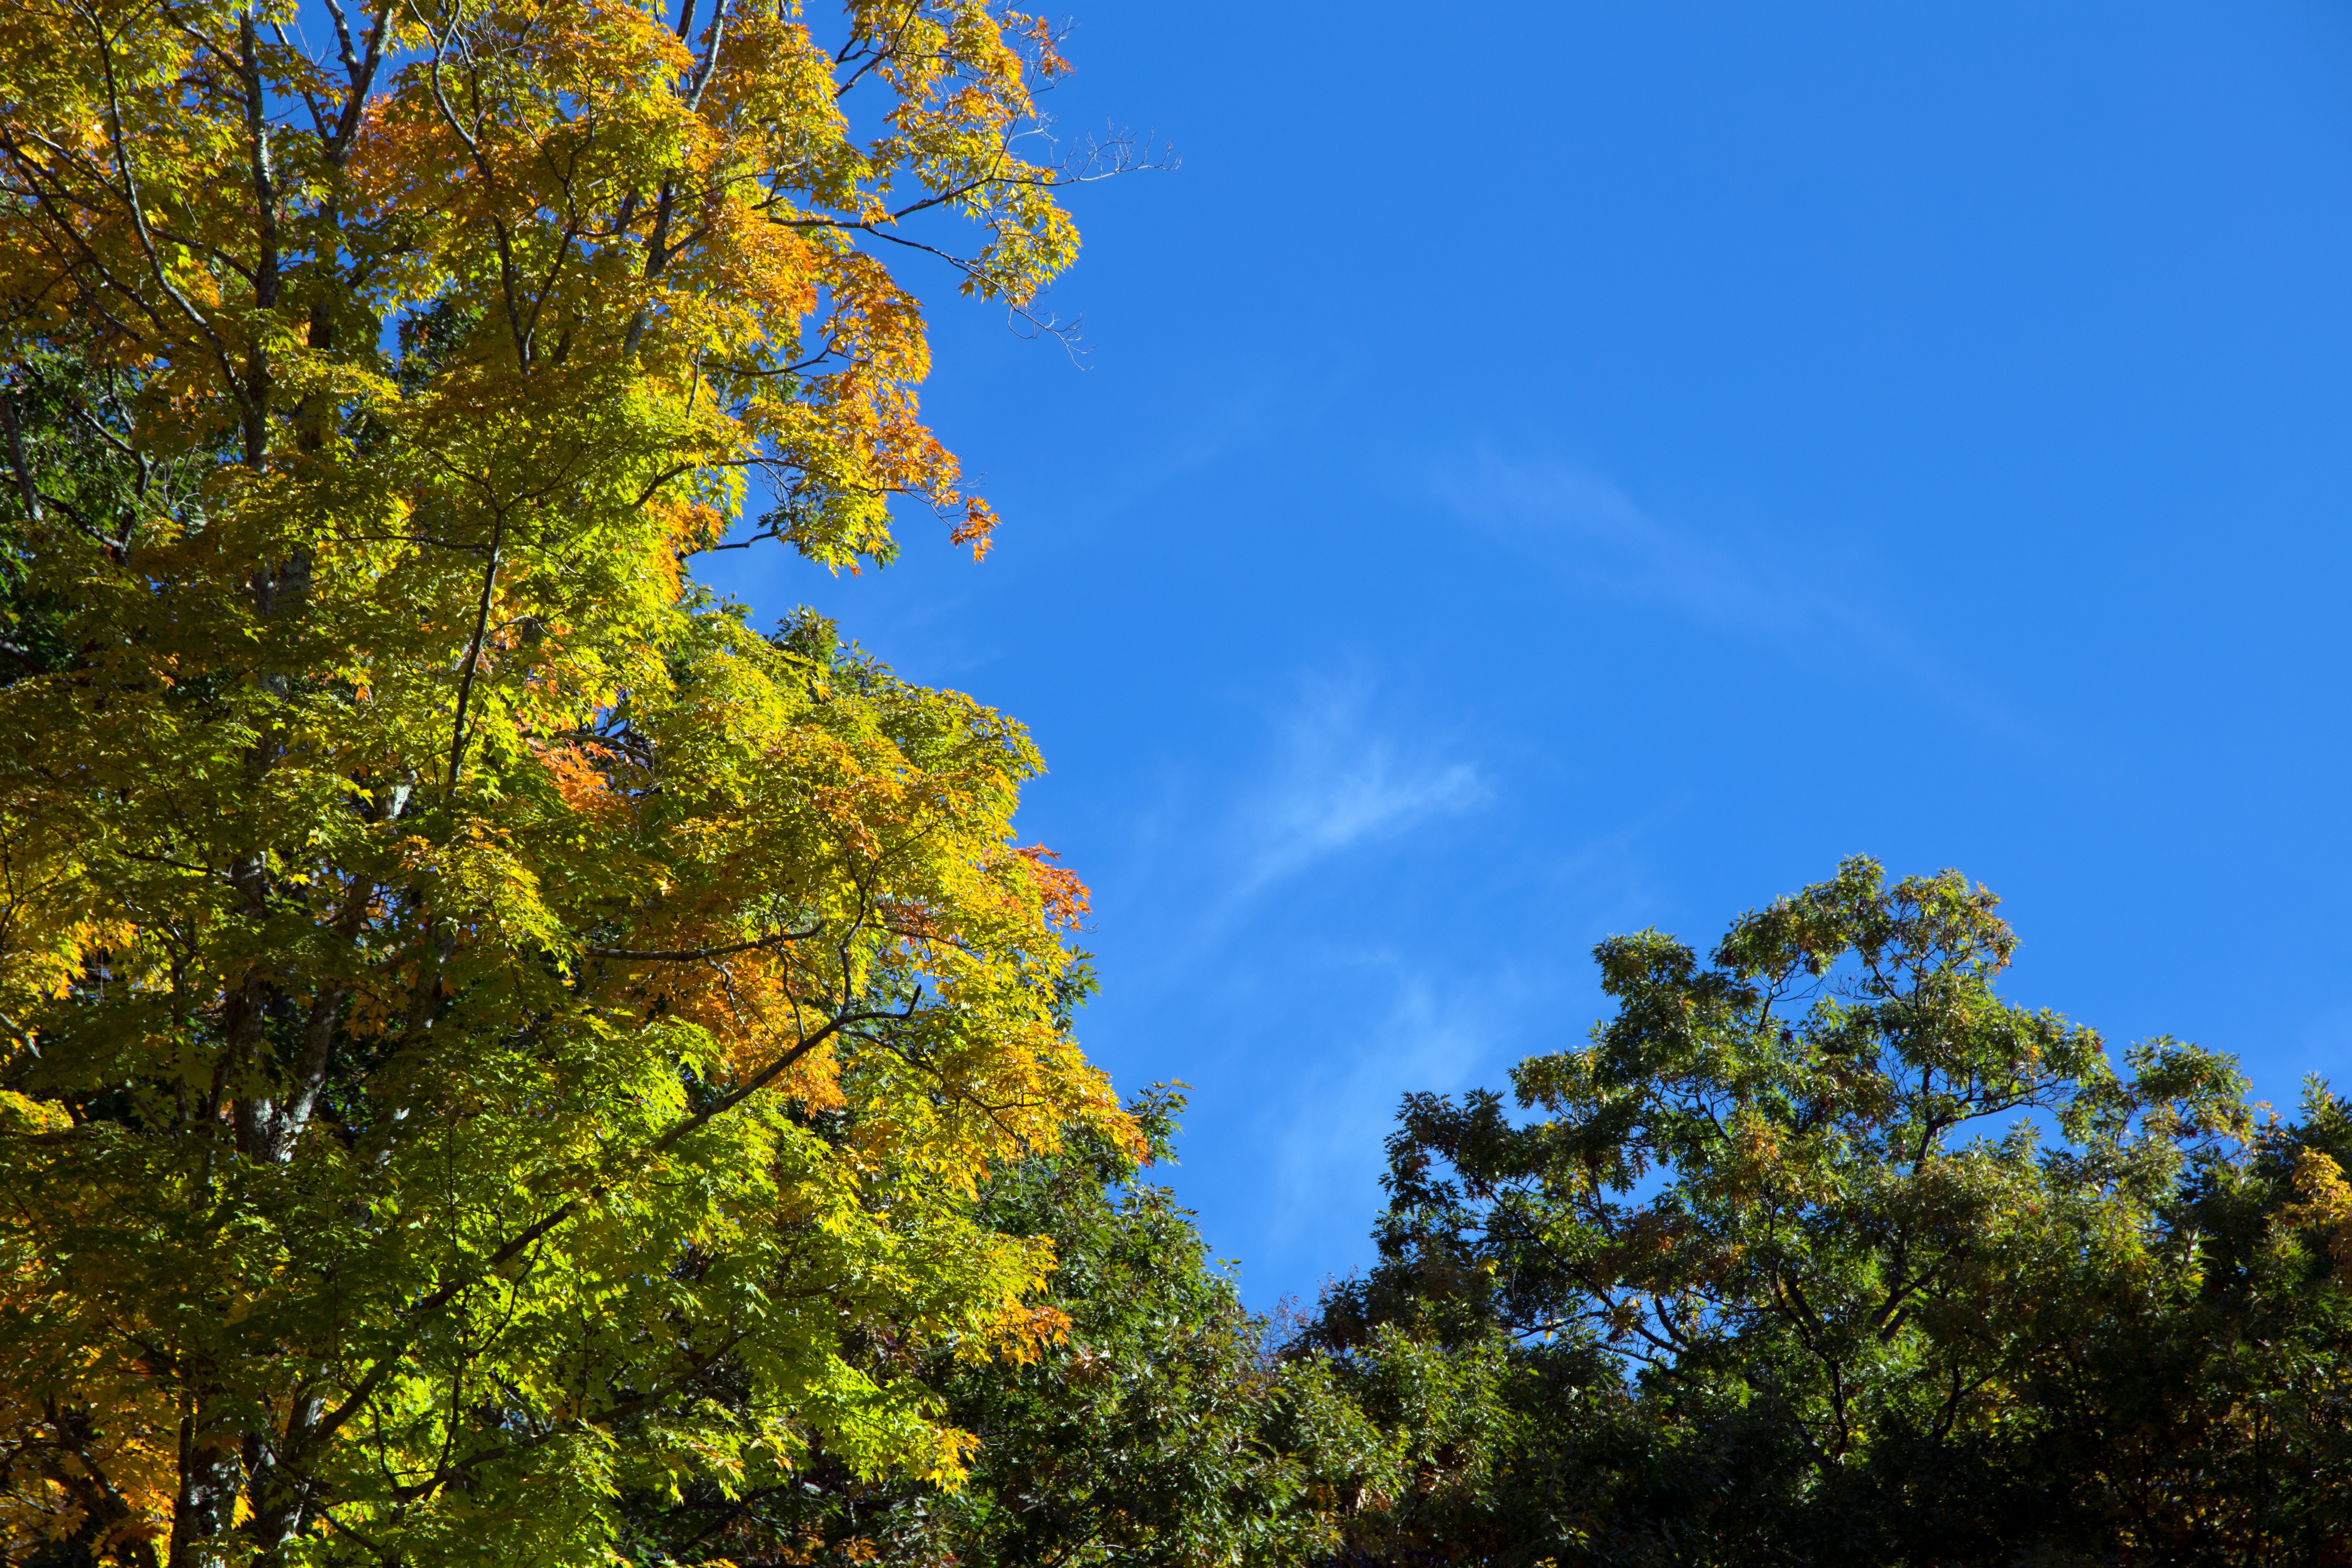
tree, nature, forest, branch, cloud, plant, sky, meadow, sunlight, leaf, fall, foliage, green, autumn, season, trees, leaves, clouds, woodland, habitat, ecosystem, woody plant